Working equitation

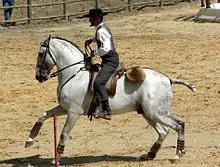
Equitação de Trabalho, Portuguese working equitation

Working equitation is an equestrian discipline. It is intended to promote competition between traditional styles of working riding used in various countries, and also to act as a showcase for traditional riding costumes and equipment. The world regulatory body is the World Association for Working Equitation.